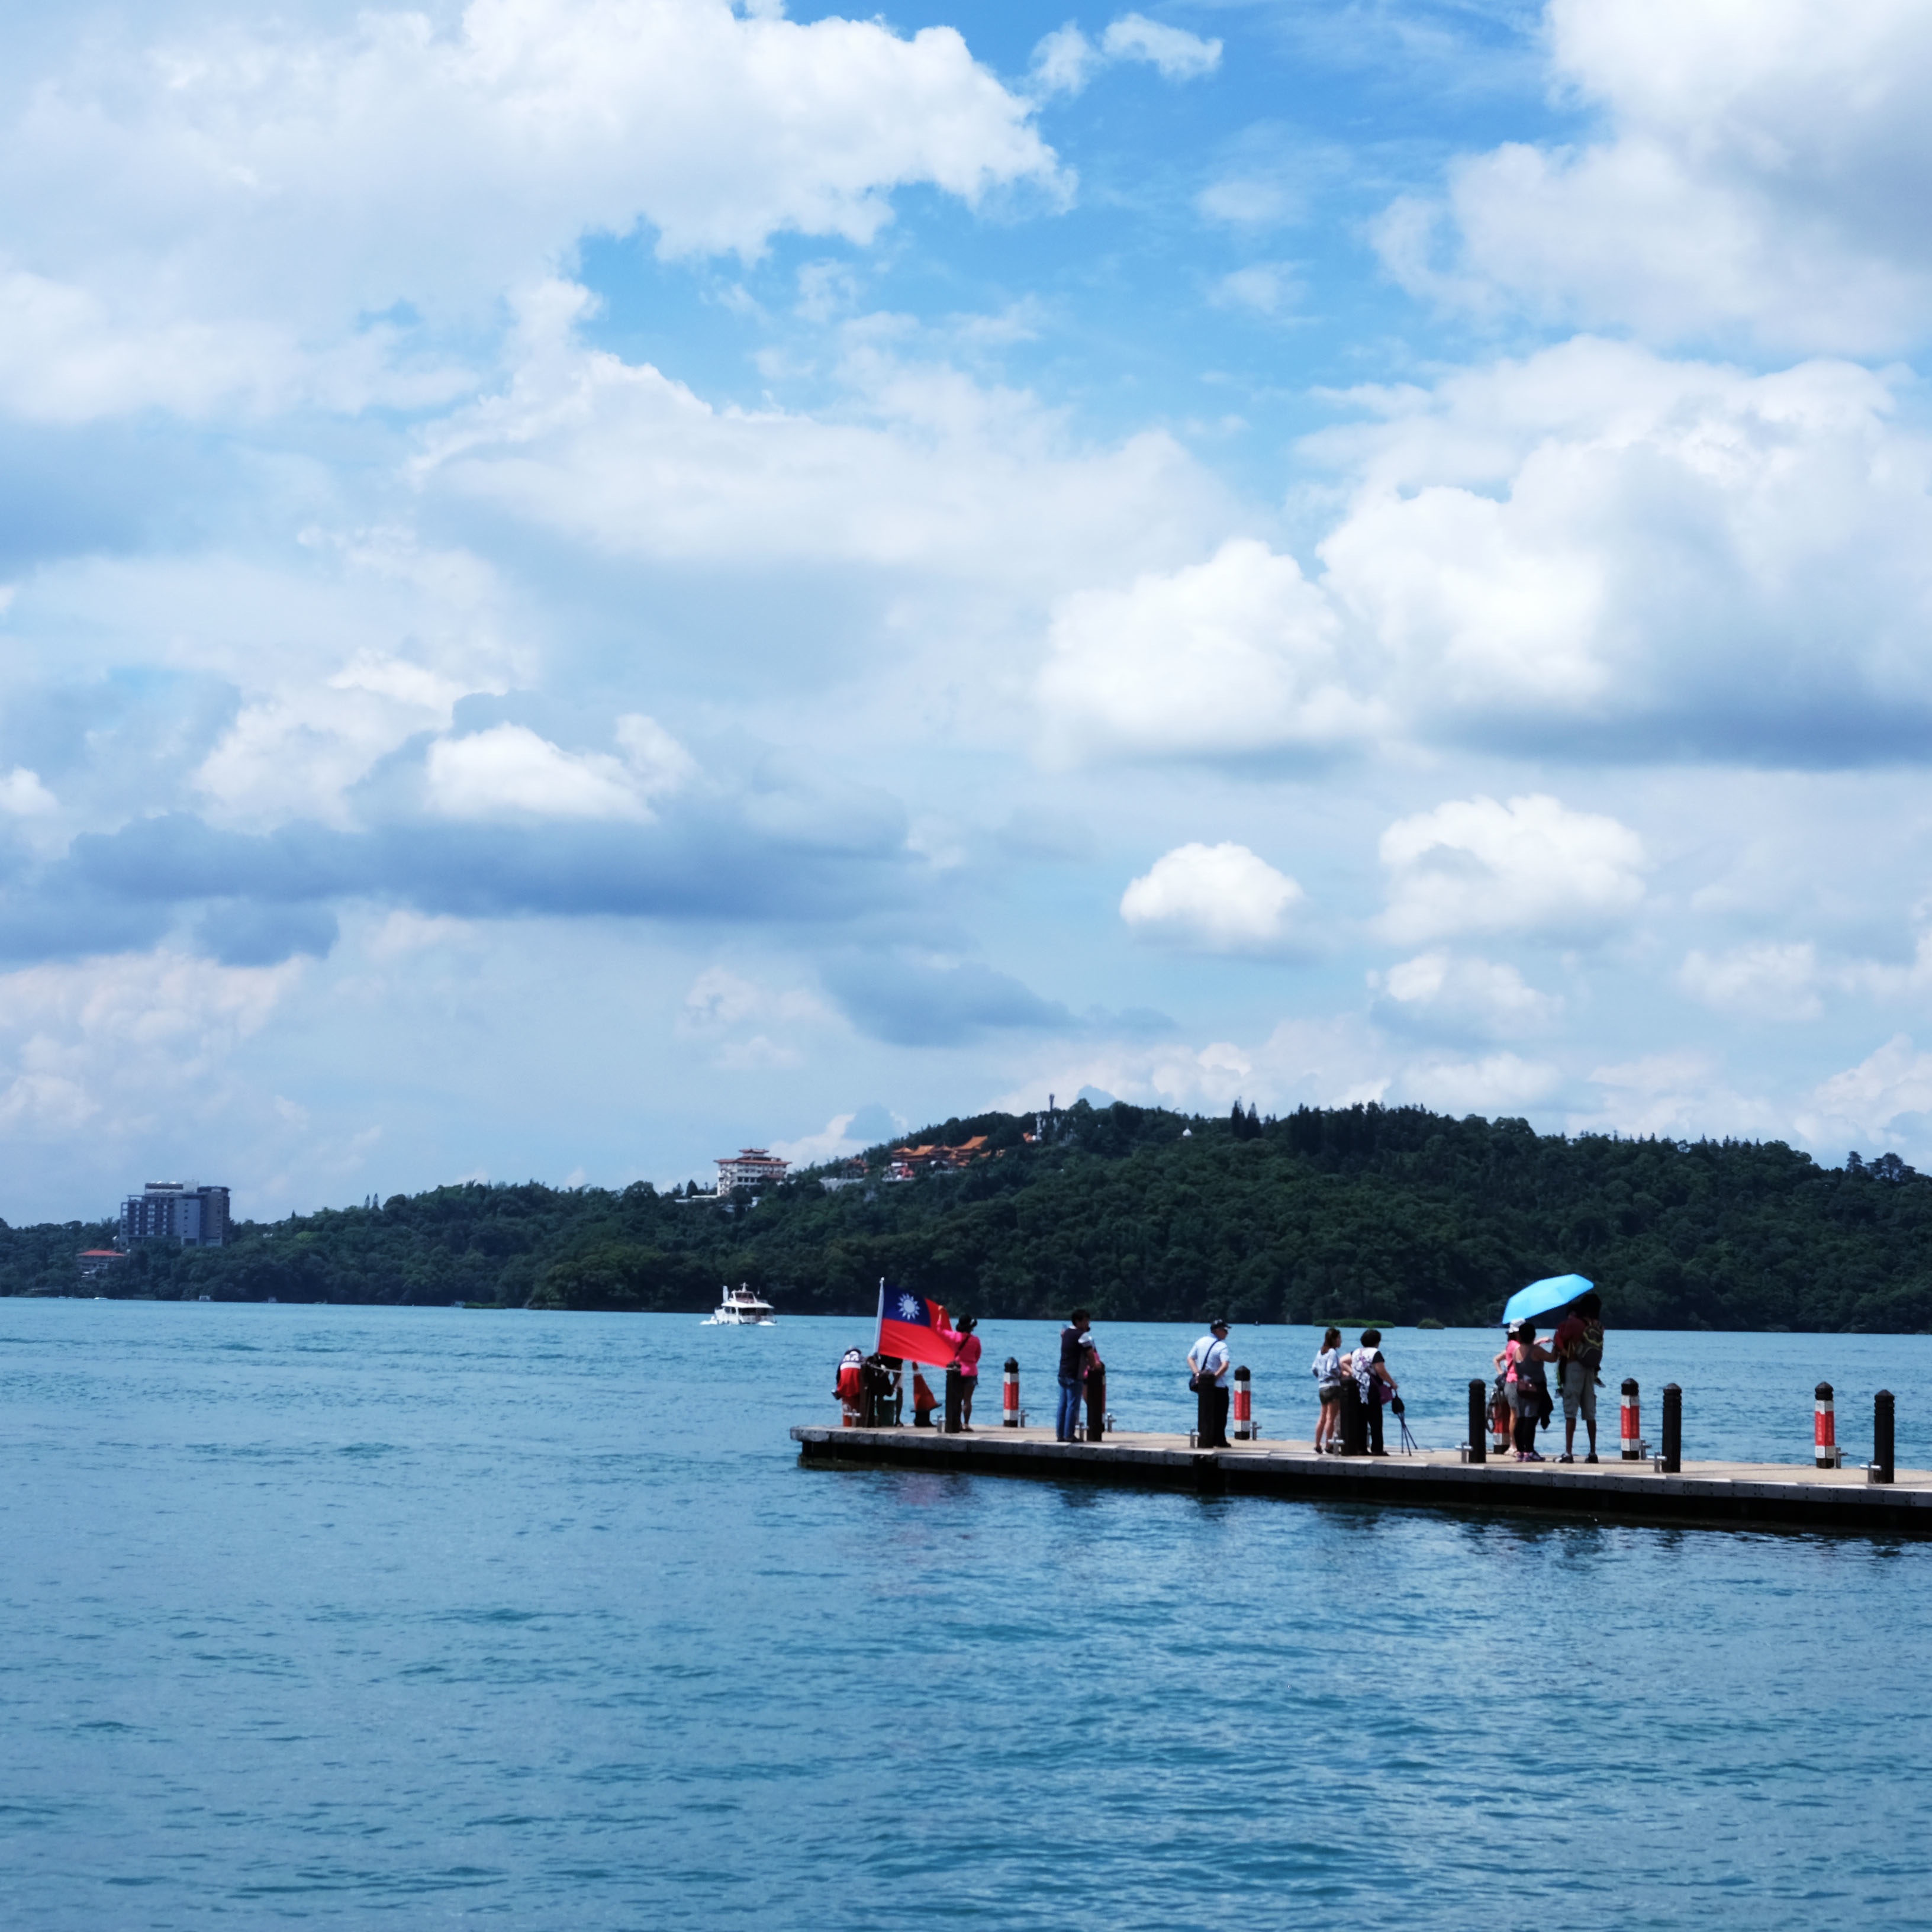
sea, cloud, sky, boat, lake, river, vehicle, bay, boating, watercraft, landform